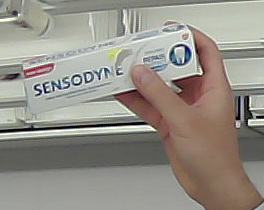
Product: sensodyne_toothpaste